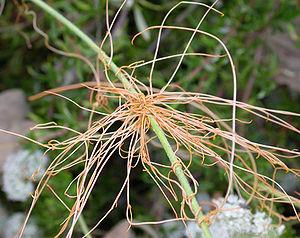
Une plante parasite est une plante qui vit et se développe au détriment d'une autre plante hôte. Le parasitisme peut être total, la plante parasite, dépourvue de chlorophylle, tirant de son hôte toute son alimentation. Il peut être partiel, la plante parasite ne prélevant que l'eau et les éléments minéraux mais conservant son pouvoir de synthèse chlorophyllienne.